Cristiano Minellono

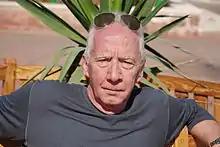
Minellono in 2009

Cristiano Minellono (born 27 March 1946) is an Italian songwriter and actor. He is also known as Popi Minellono.